Velas Sudamerica 2010

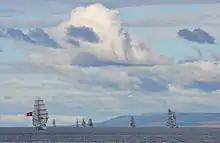
The "Velas Sudamérica 2010" fleet crossing the Strait of Magellan

The touring performed around the Latin American continent for nearly five months (traveling about 15,000 nautical miles) and visited thirteen regional ports. It began on 7 February 2010 in Rio de Janeiro, headed south to the South Atlantic, turned around Cape Horn to reach the Pacific Ocean (although some ships chose to cross through the Strait of Magellan for safety reasons), and headed north to cross the Panama Canal and finish on June 28 in Veracruz.